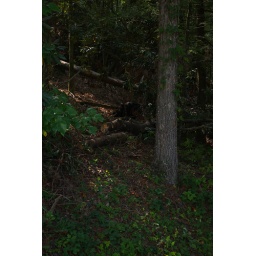
Our encounter with a black bear - the dark spot in the center - hard to see though